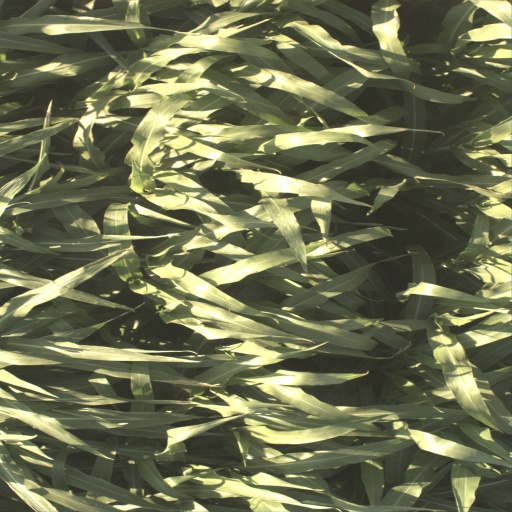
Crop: sorghum